Worlds Within

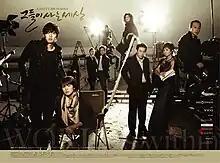
Promotional poster

Worlds Within is a 2008 South Korean television series starring Song Hye-kyo and Hyun Bin. It centers on the personal and professional lives of those in the broadcasting industry, offering a realistic look at Korean drama production through the work and romance of two TV directors. The series aired on KBS2 from October 27 to December 16, 2008, on Mondays and Tuesdays at 21:50 (KST) for 16 episodes.